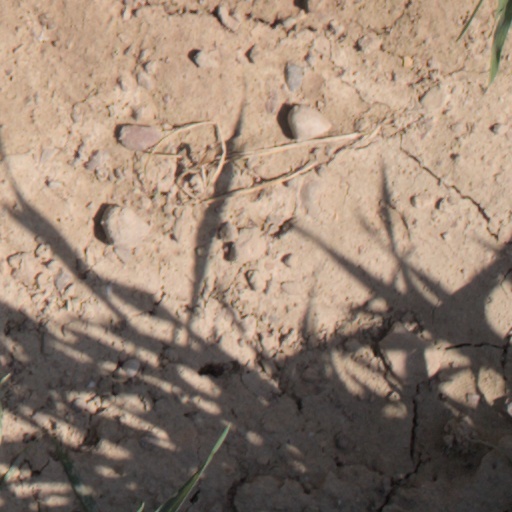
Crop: wheat